Montclair–Boonton Line

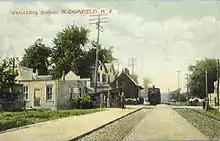
Watsessing Avenue station on the Montclair Branch pre-depression in 1912

On April 1, 1868, the Morris & Essex Railroad bought out the alignment of the Newark and Bloomfield Railroad. The Morris & Essex began running services on the line, which was renamed the "Montclair Branch" when West Bloomfield was similarly renamed to "Montclair" shortly after. The Delaware, Lackawanna and Western Railroad soon gained trackage rights, and by the turn of the 20th century, the railroad had begun constructing track depressions and raises to eliminate grade-level crossings on city streets. In 1912, the Montclair Branch was depressed, elevated, and double tracked, and grade crossings were eliminated. The stations at Watsessing Avenue and Glen Ridge were constructed below street level, while Ampere and Bloomfield stations were constructed above street level. Roseville Avenue station was already depressed, below street level, in 1903.